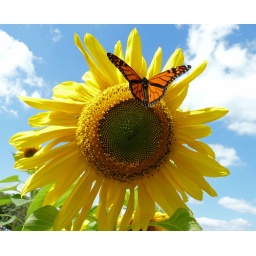
This Monarch was flying from flower to flower looking for the best pickings. Taken in Medford, NJ.